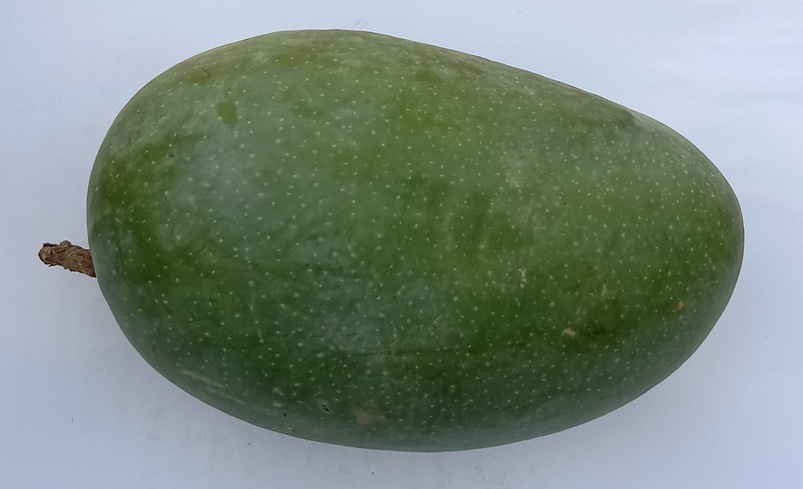
Mango variety: Chaunsa (Black)